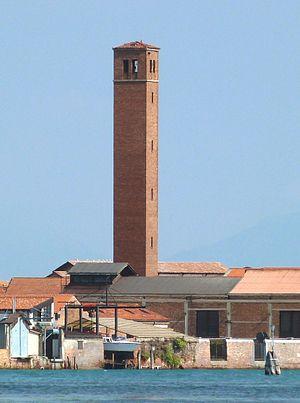
Murano campanile ex san matteo
L'église San Matteo ou San Maffio était une église catholique de Venise, en Italie.